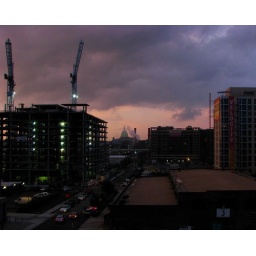
From the window at Artomatic 2009 in an empty commercial building above the Navy Yard Metro